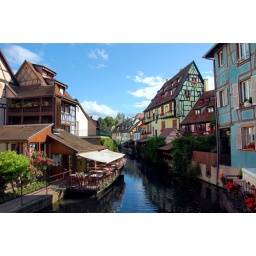
Colorful houses line the banks of the river La Lauch in Colmar's &amp;quot;La Petite Venise&amp;quot; neighborhood.